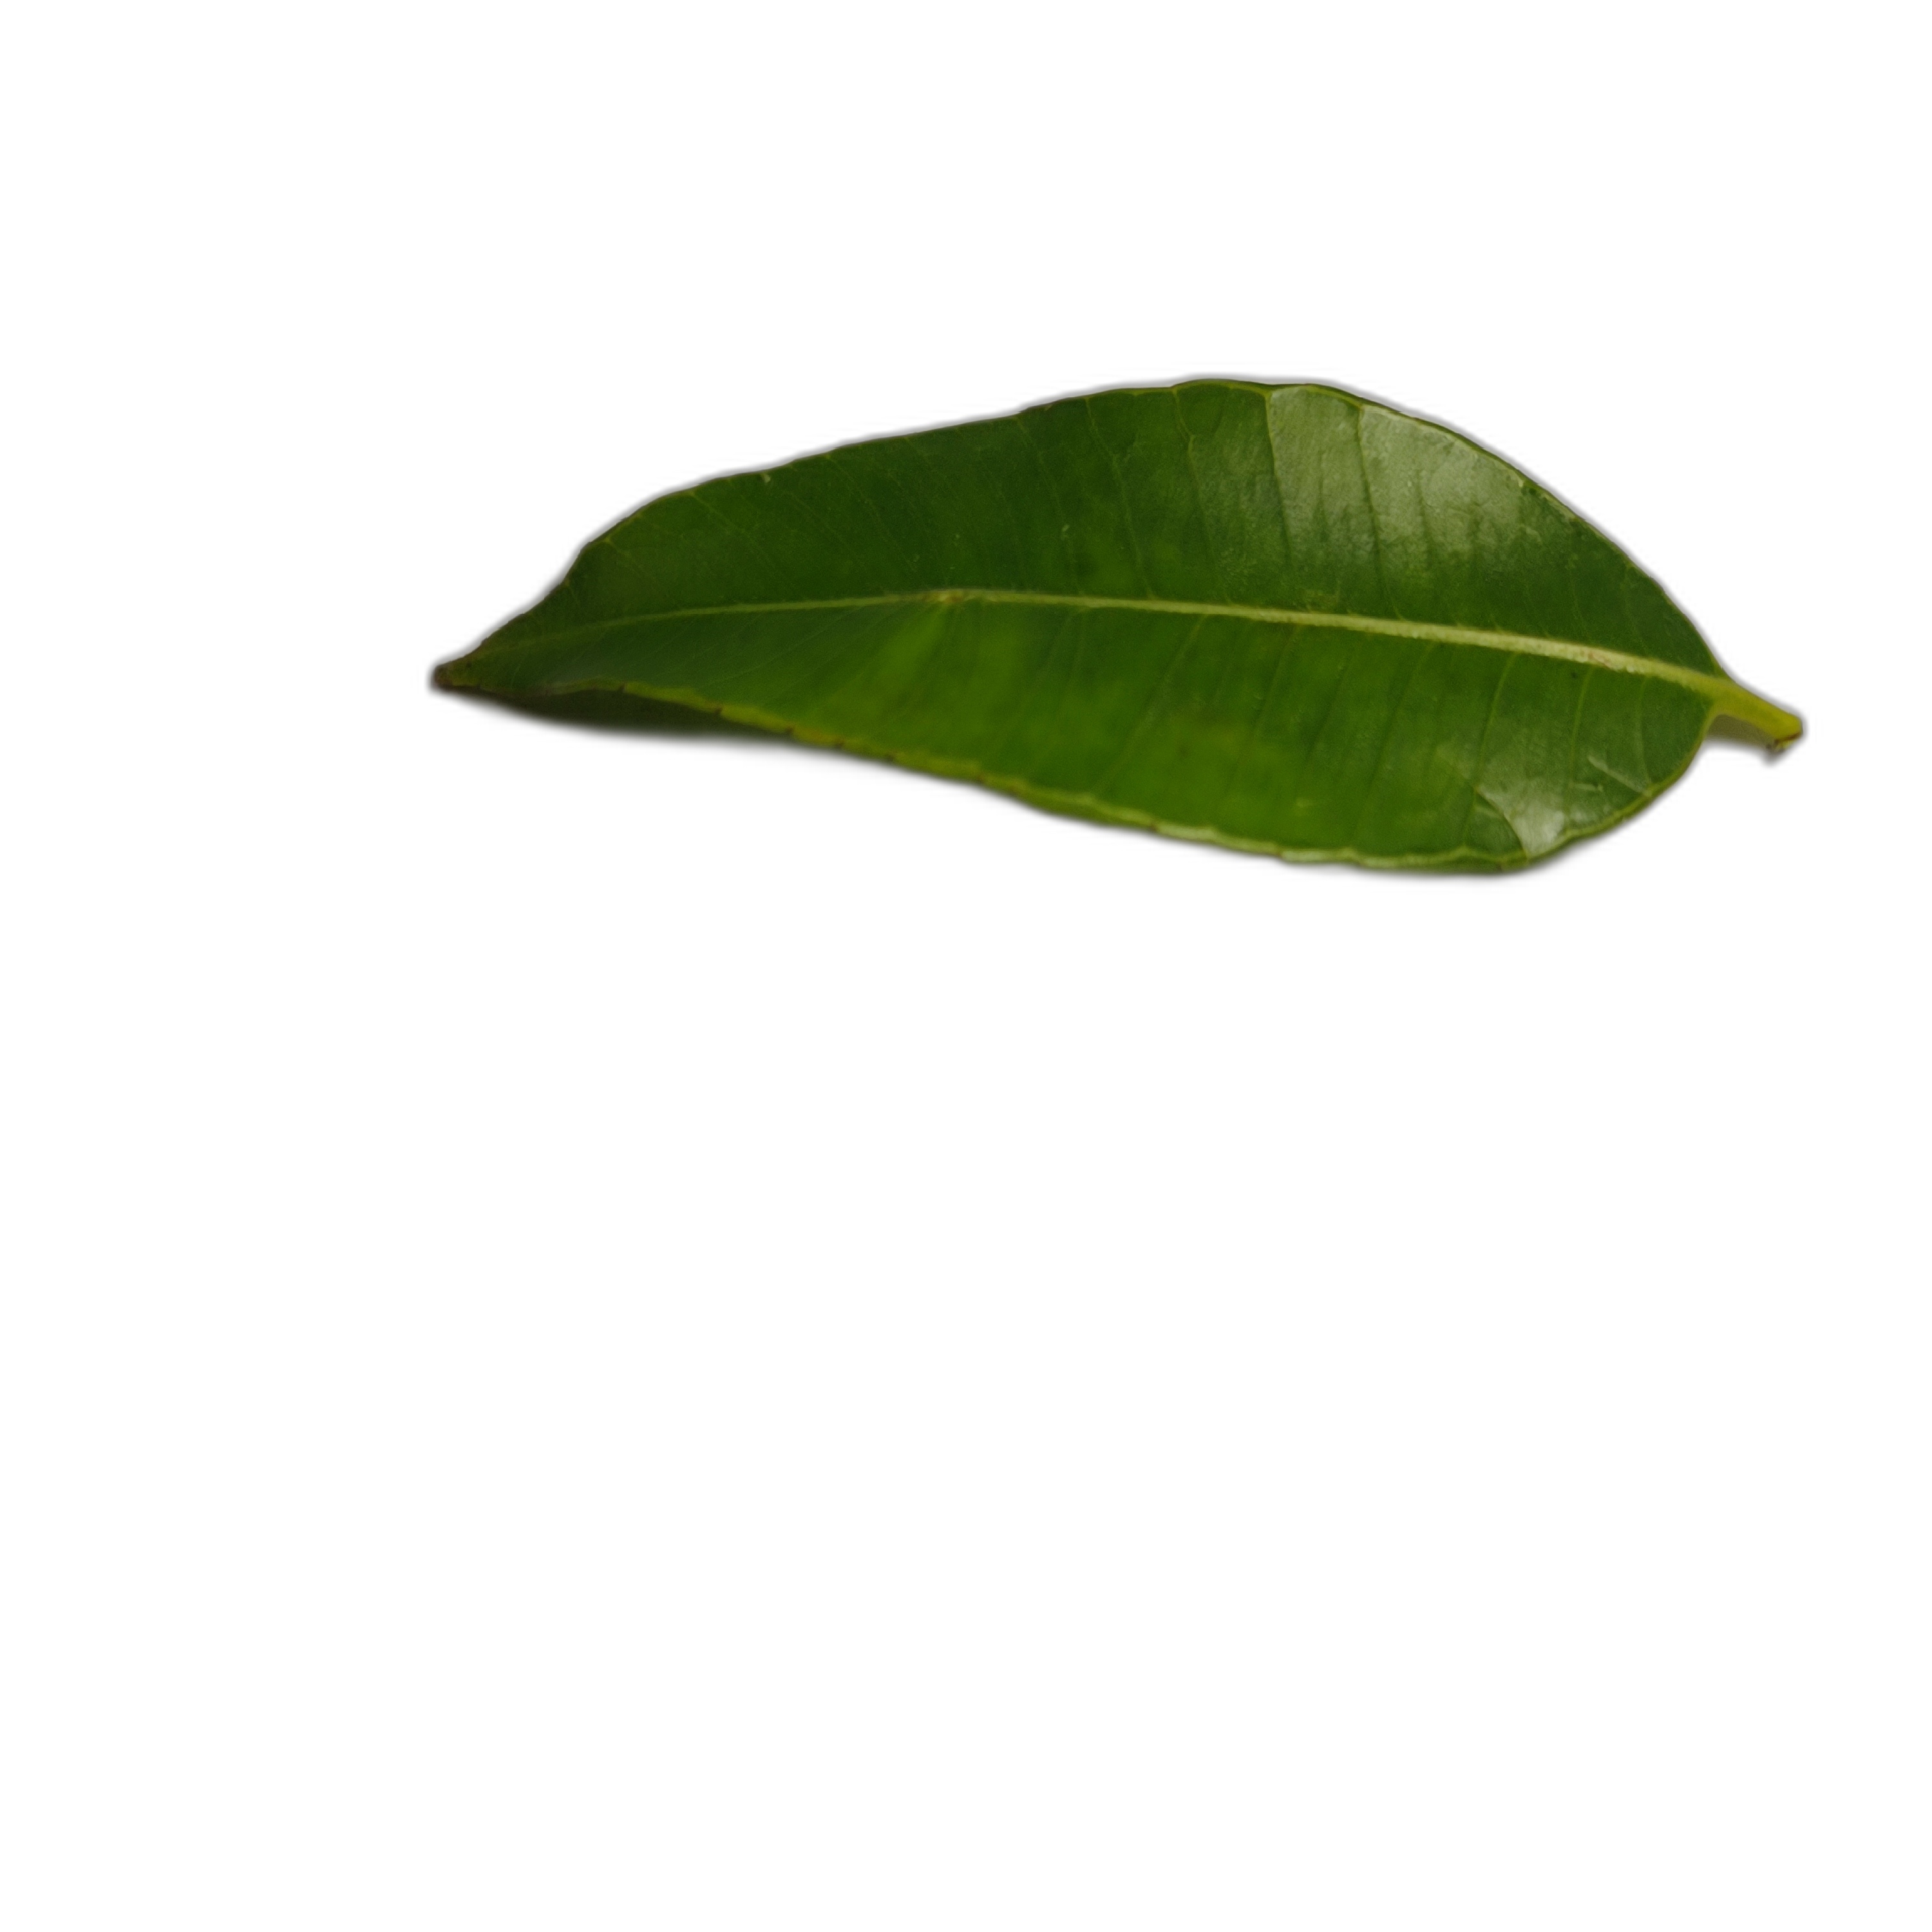
Label: healthy